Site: brandenburg
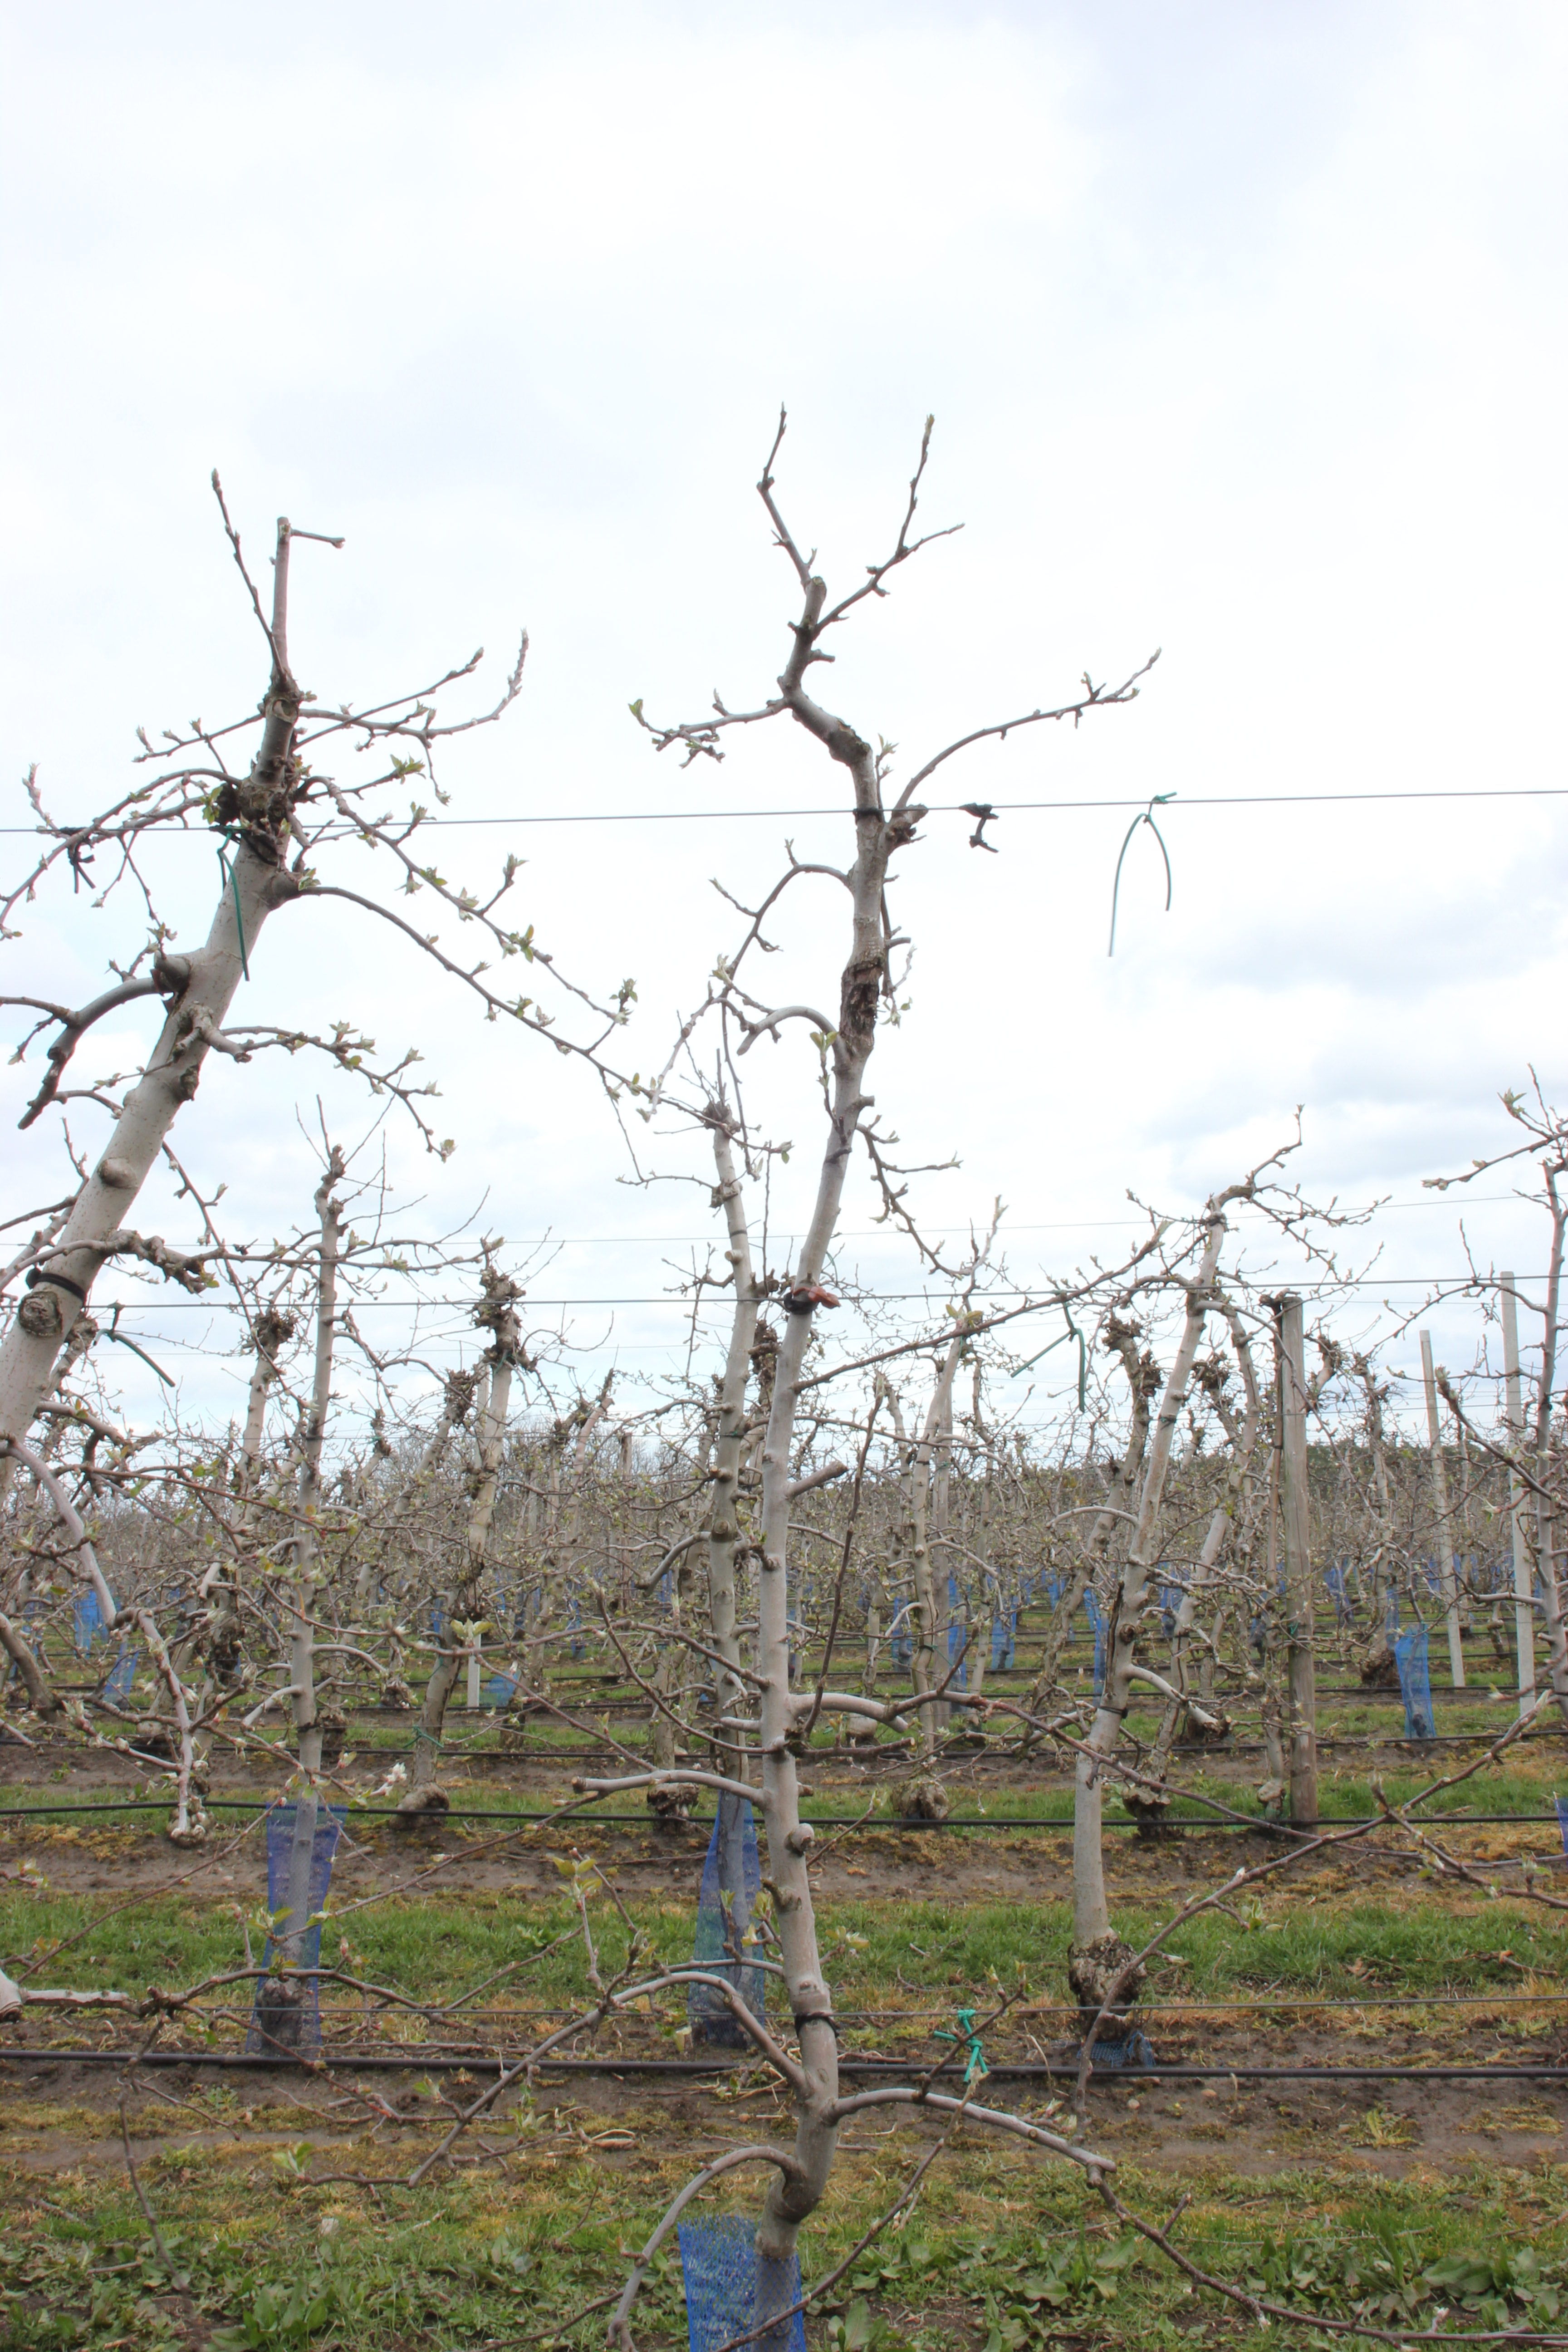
Growth stage (BBCH 55): Inflorescence emergence